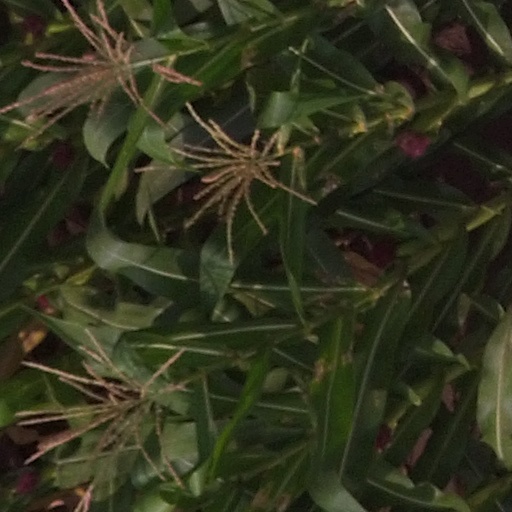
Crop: maize; corn